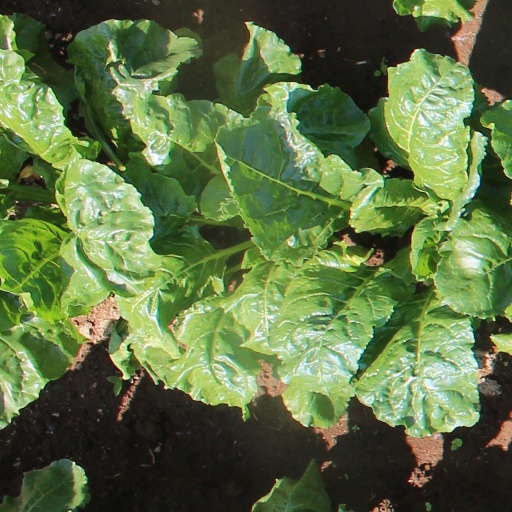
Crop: sugar beet